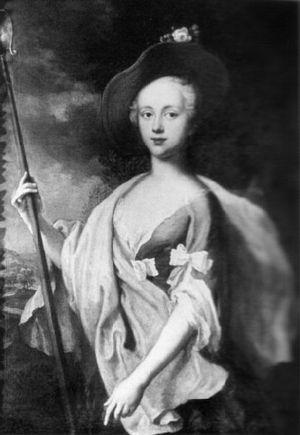
Marie-Wilhelmine de Neipperg, princesse d'Auersperg est une aristocrate autrichienne que la rumeur considérait comme la maîtresse de l'empereur François Ier.